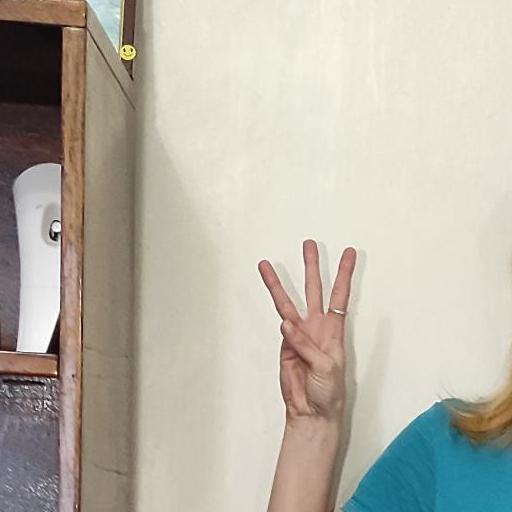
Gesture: three